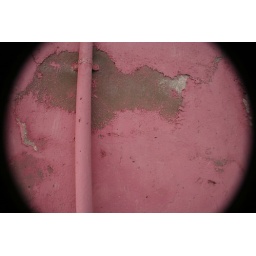
pink wall in spain